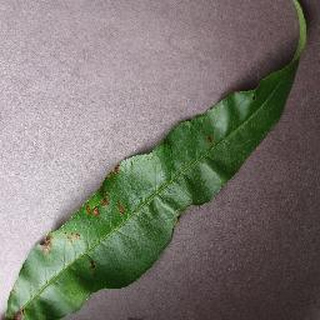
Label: peach_bacterial_spot